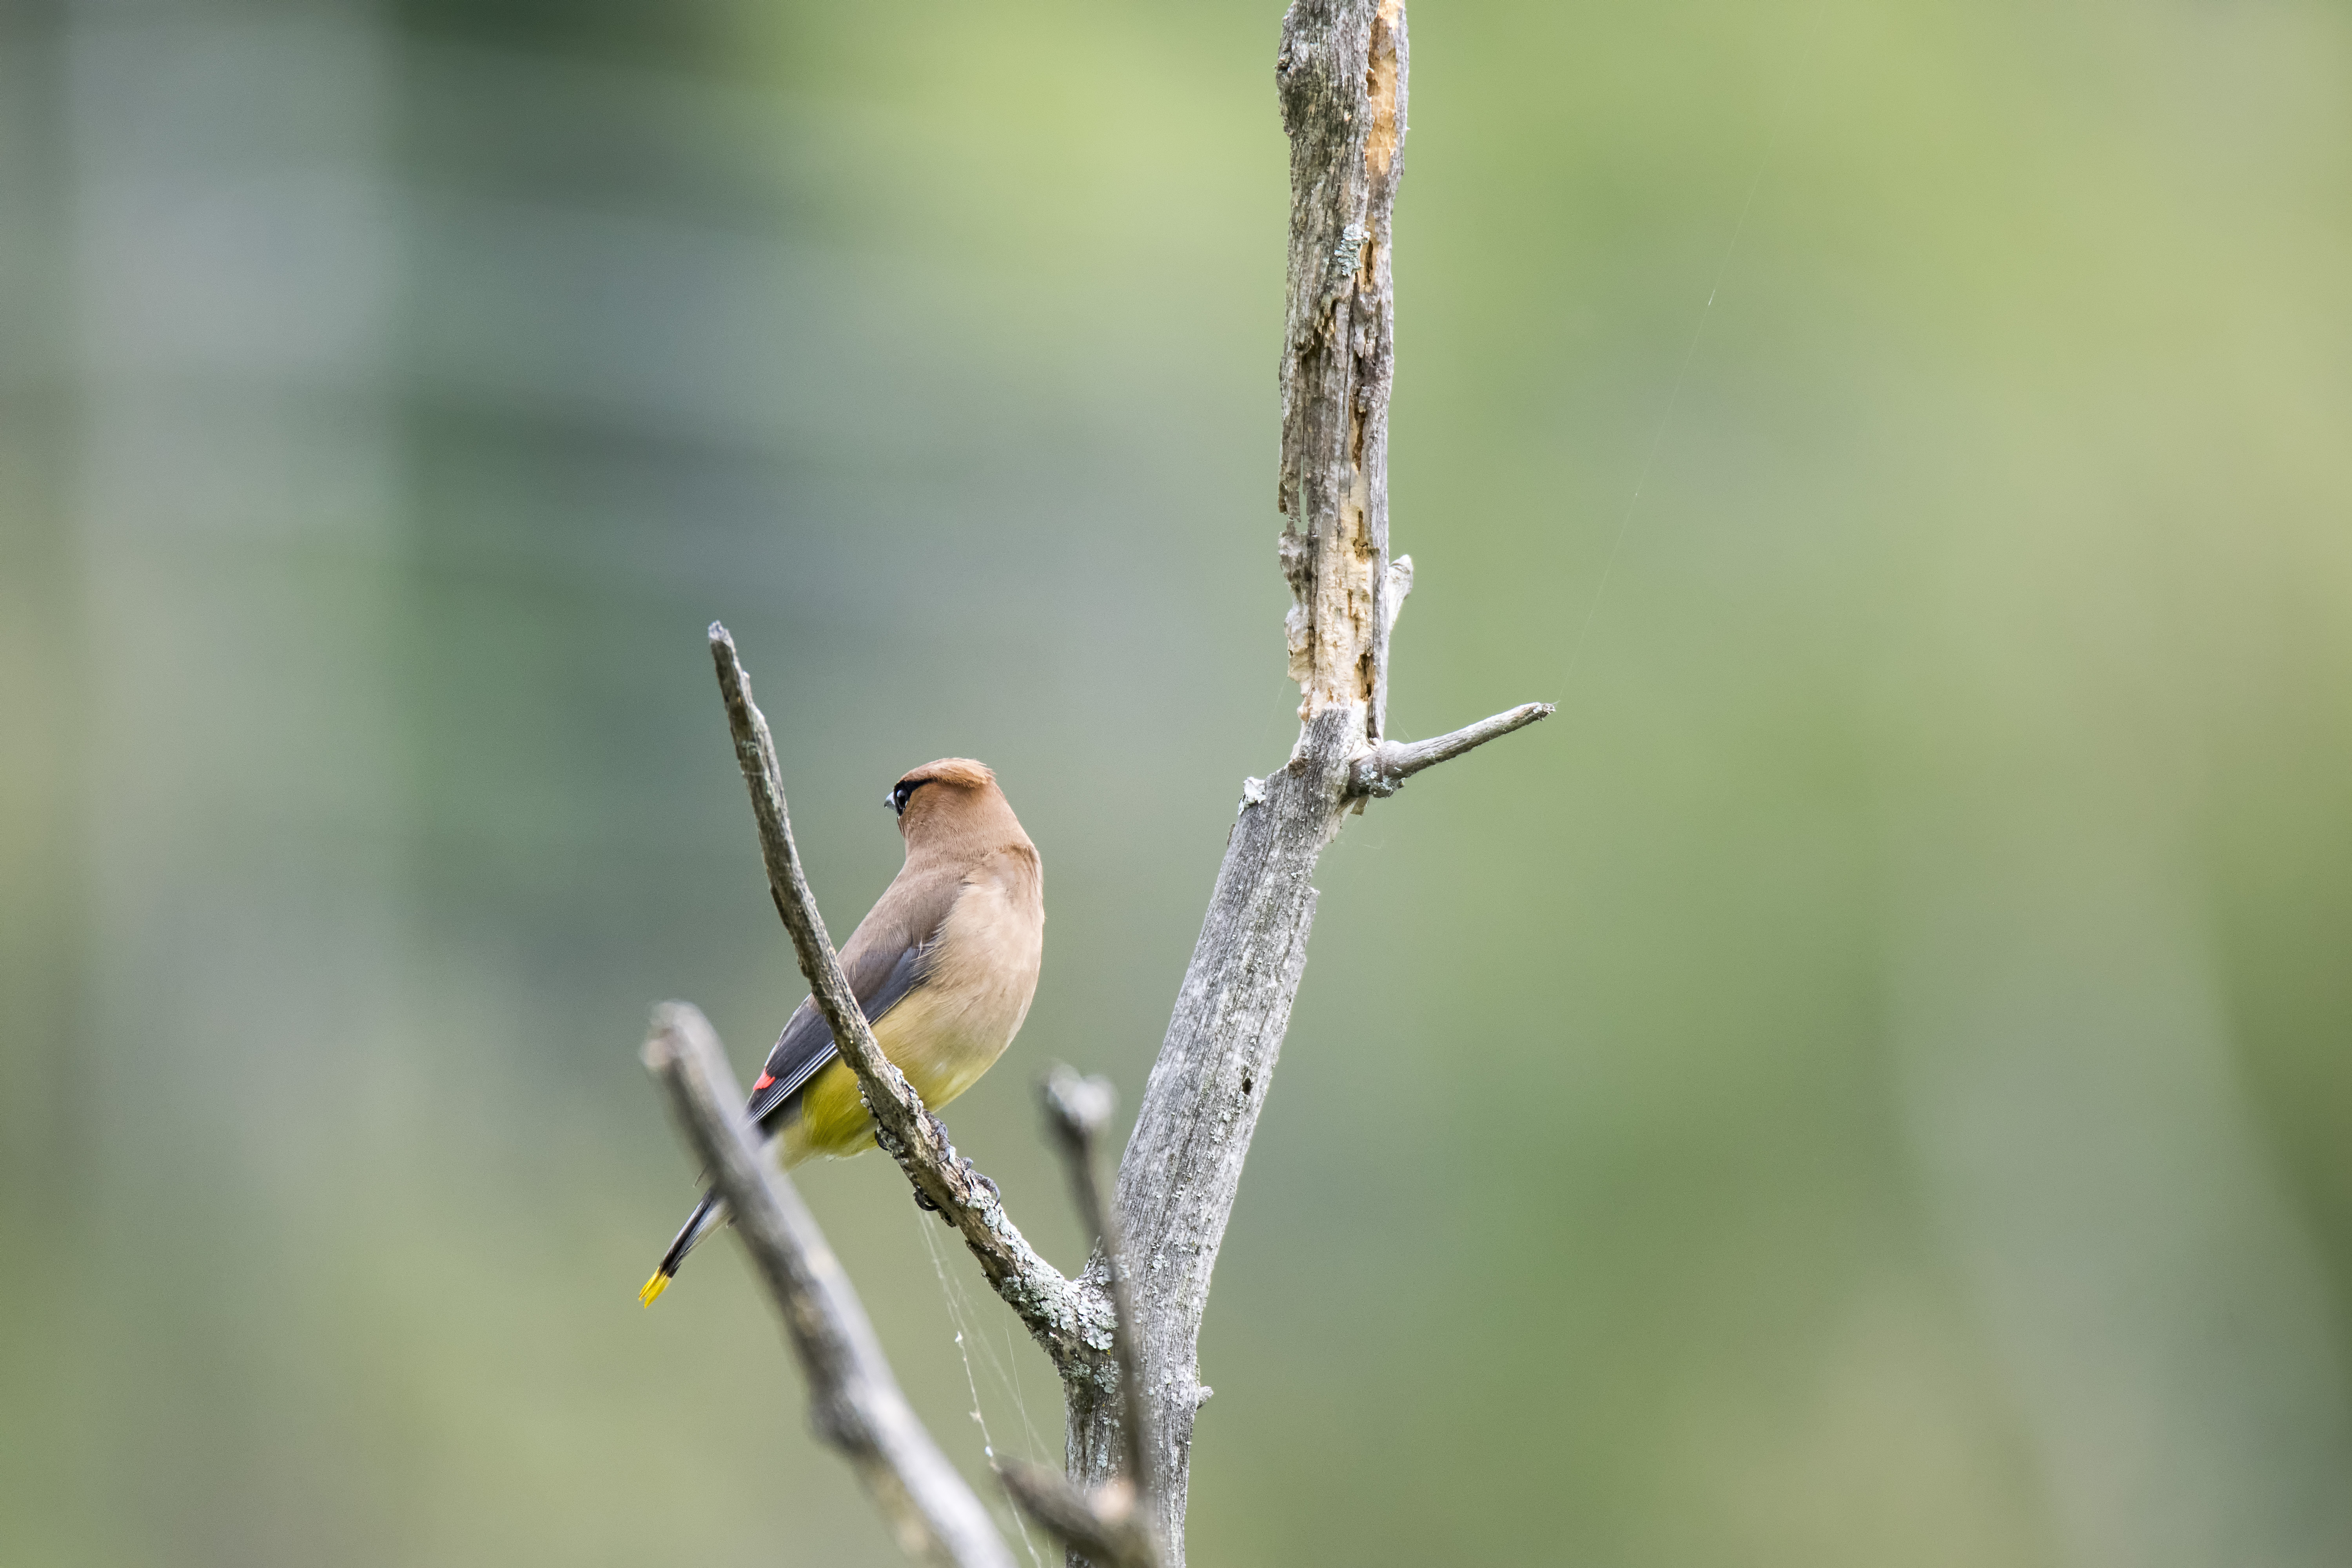
nature, branch, bird, wildlife, beak, fauna, twig, close up, canada, vertebrate, quebec, finch, cedar, sherbrooke, oiseau, jaseur, waxwing, wren, macro photography, dam rique, plant stem, perching bird